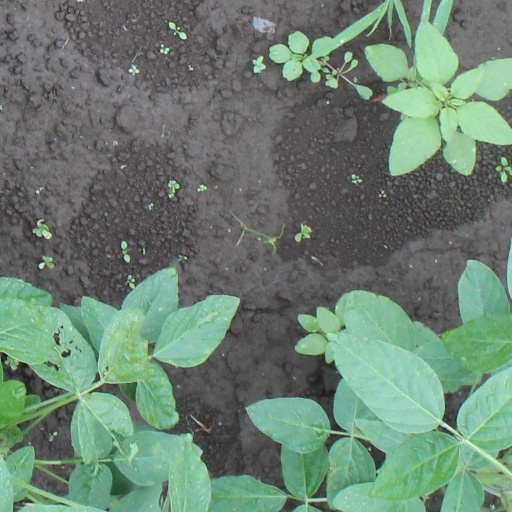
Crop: soybean